Post-Reconstruction American race relations

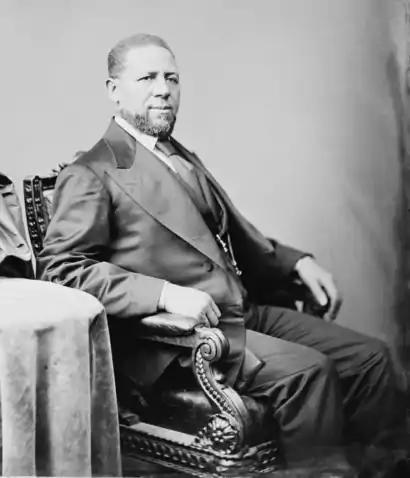
Hiram Revels, the first African American US senator, elected in 1870 from Mississippi. One other Black US senator, Blanche K. Bruce, was elected from the same state in 1874.

Today's consensus regards Reconstruction as a time of idealism and hope, a time which was marked by some practical achievements. The Radical Republicans who passed the Fourteenth and Fifteenth Amendments were, for the most part, motivated by a desire to help freedmen. African American historian W. E. B. Du Bois put this view forward in 1910, and later historians Kenneth Stampp and Eric Foner expanded it. The Republican Reconstruction governments had their share of corruption, but they benefited many whites, and were no more corrupt than Democratic governments or Northern Republican governments.